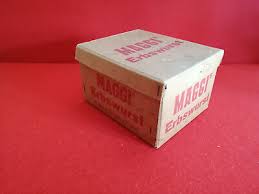
Waste category: cardboard